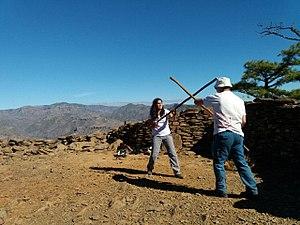
La lucha del garrote est un sport pratiqué aux îles Canaries.